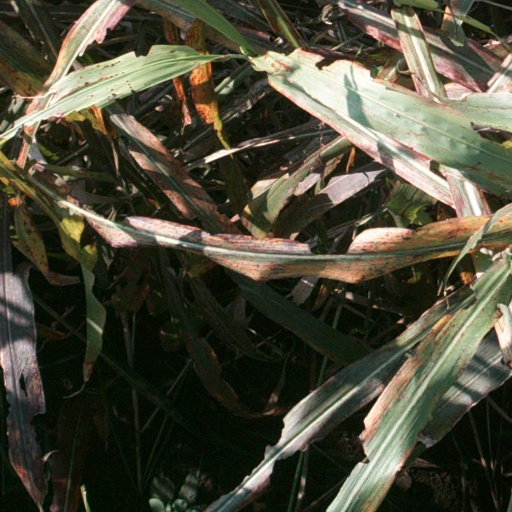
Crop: sorghum